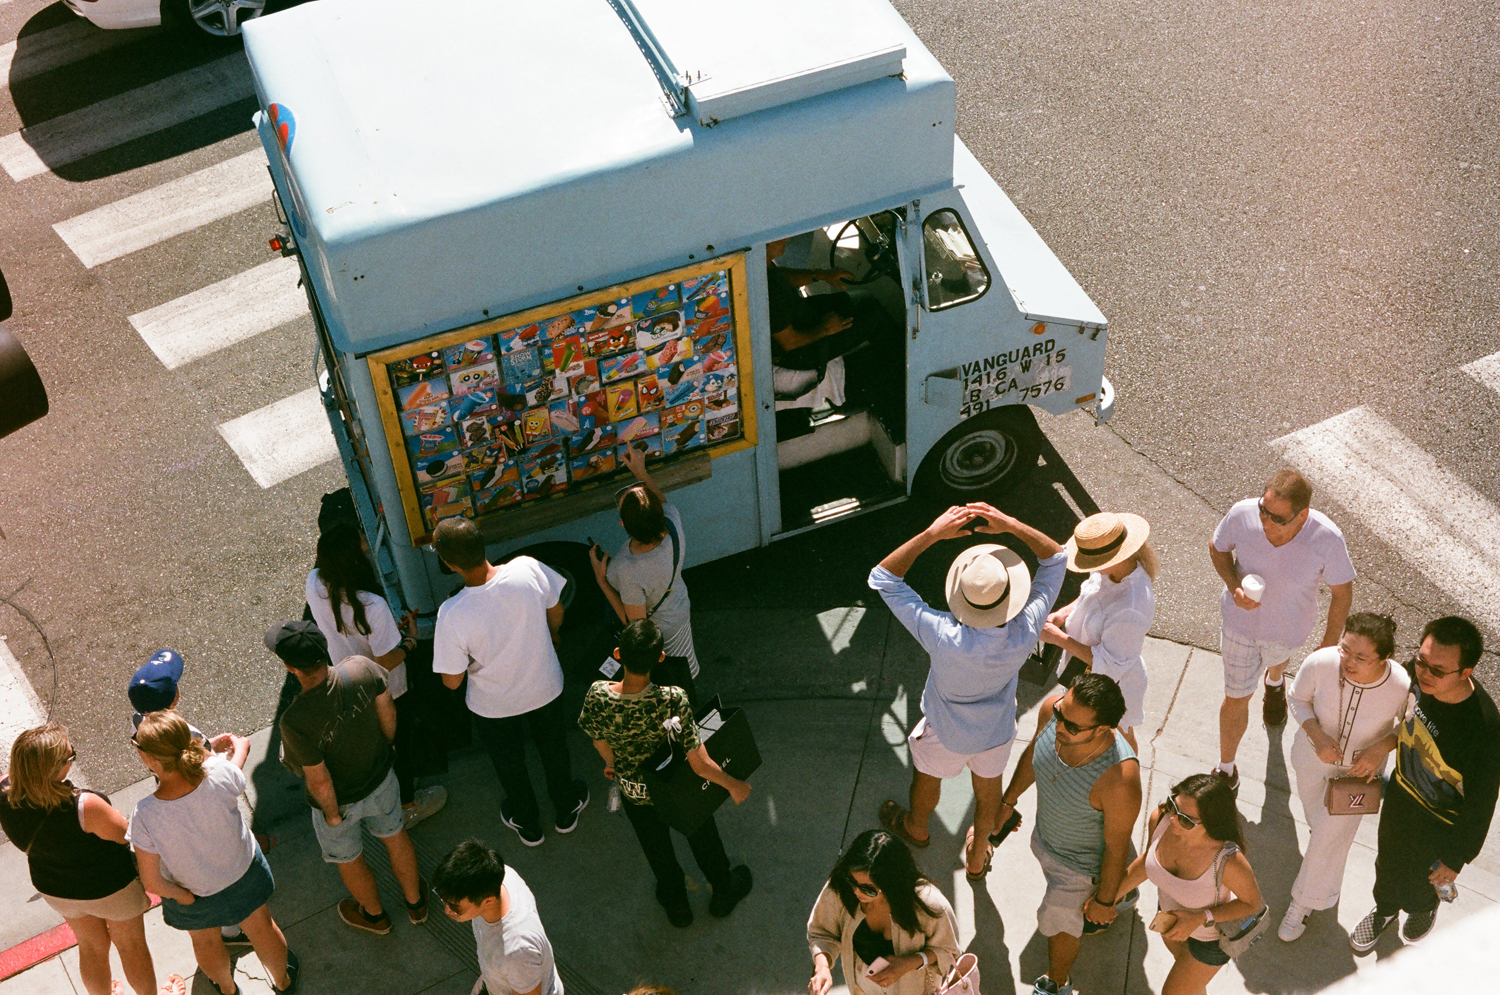
food truck, crowd, architecture, pedestrian, vehicle, city, tourism, urban design